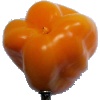
Label: yellow_pepper